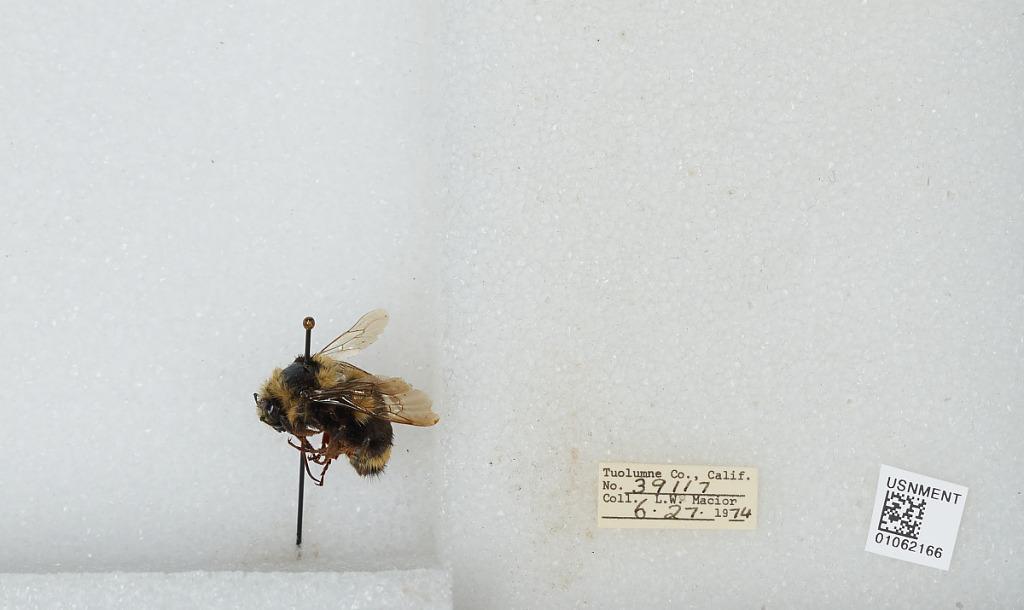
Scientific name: Bombus bifarius nearcticus
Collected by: L. Macior
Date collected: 1974-6-27
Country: United States
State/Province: California
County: Tuolumne
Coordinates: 38.02, -119.94